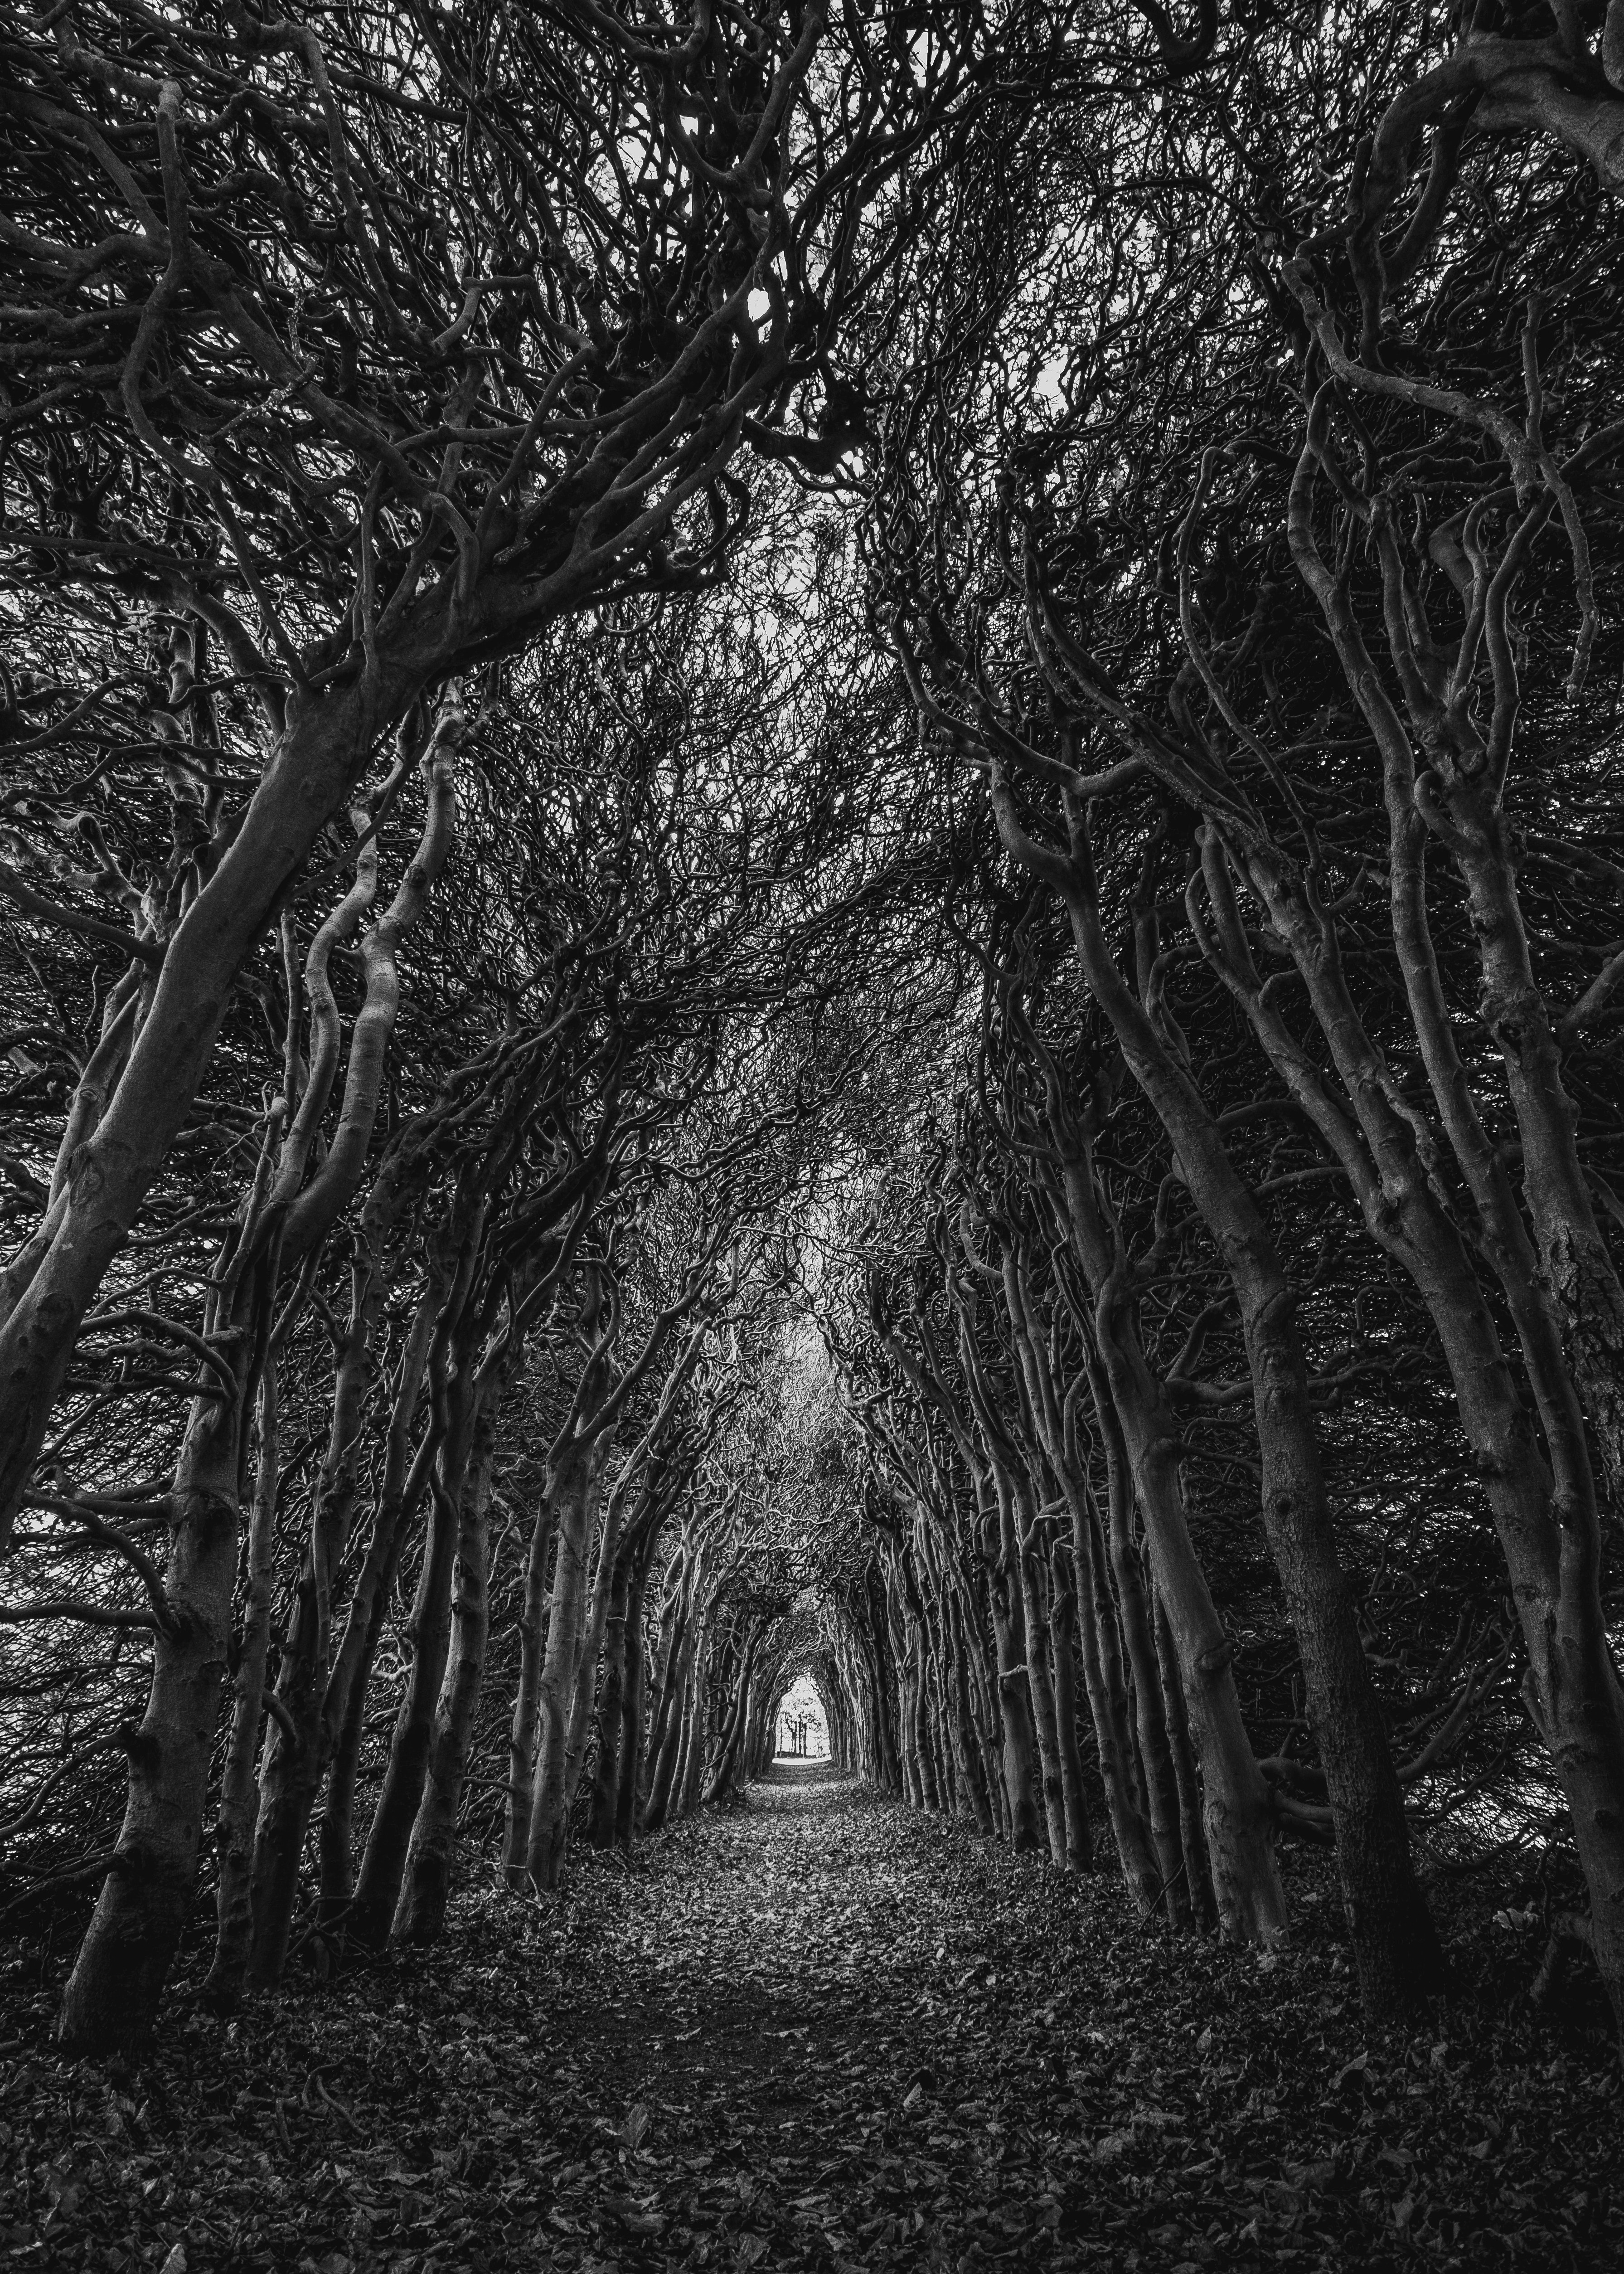
tree, black, nature, black and white, white, branch, monochrome, monochrome photography, natural landscape, natural environment, woodland, forest, atmospheric phenomenon, woody plant, leaf, plant, atmosphere, old growth forest, sky, darkness, photography, sunlight, trunk, grove, wood, grass, stock photography, winter, landscape, architecture, twig, road, plant stem, Tints and shades, street, style, deciduous, road surface, path, temperate coniferous forest